Alexandre Auguste Ledru-Rollin

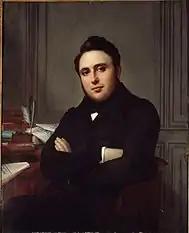
Portrait by Angélique Mongez, 1838

The grandson of Nicolas Philippe Ledru, the celebrated quack doctor known as "Comus" under Louis XV and Louis XVI, Ledru-Rollin was born in Paris. He had just begun to practice at the Parisian bar before the Revolution of July 1830 and was retained for the Republican defence in most of the great political trials of the next ten years. In 1838, he bought for 330,000 francs Désiré Dalloz's place in the Court of Cassation. He was elected deputy for Le Mans in 1841 with little opposition; but the violence of his electoral speeches led to his being tried at Angers and sentenced to four months' imprisonment and a fine, against which he appealed successfully on a technical point.